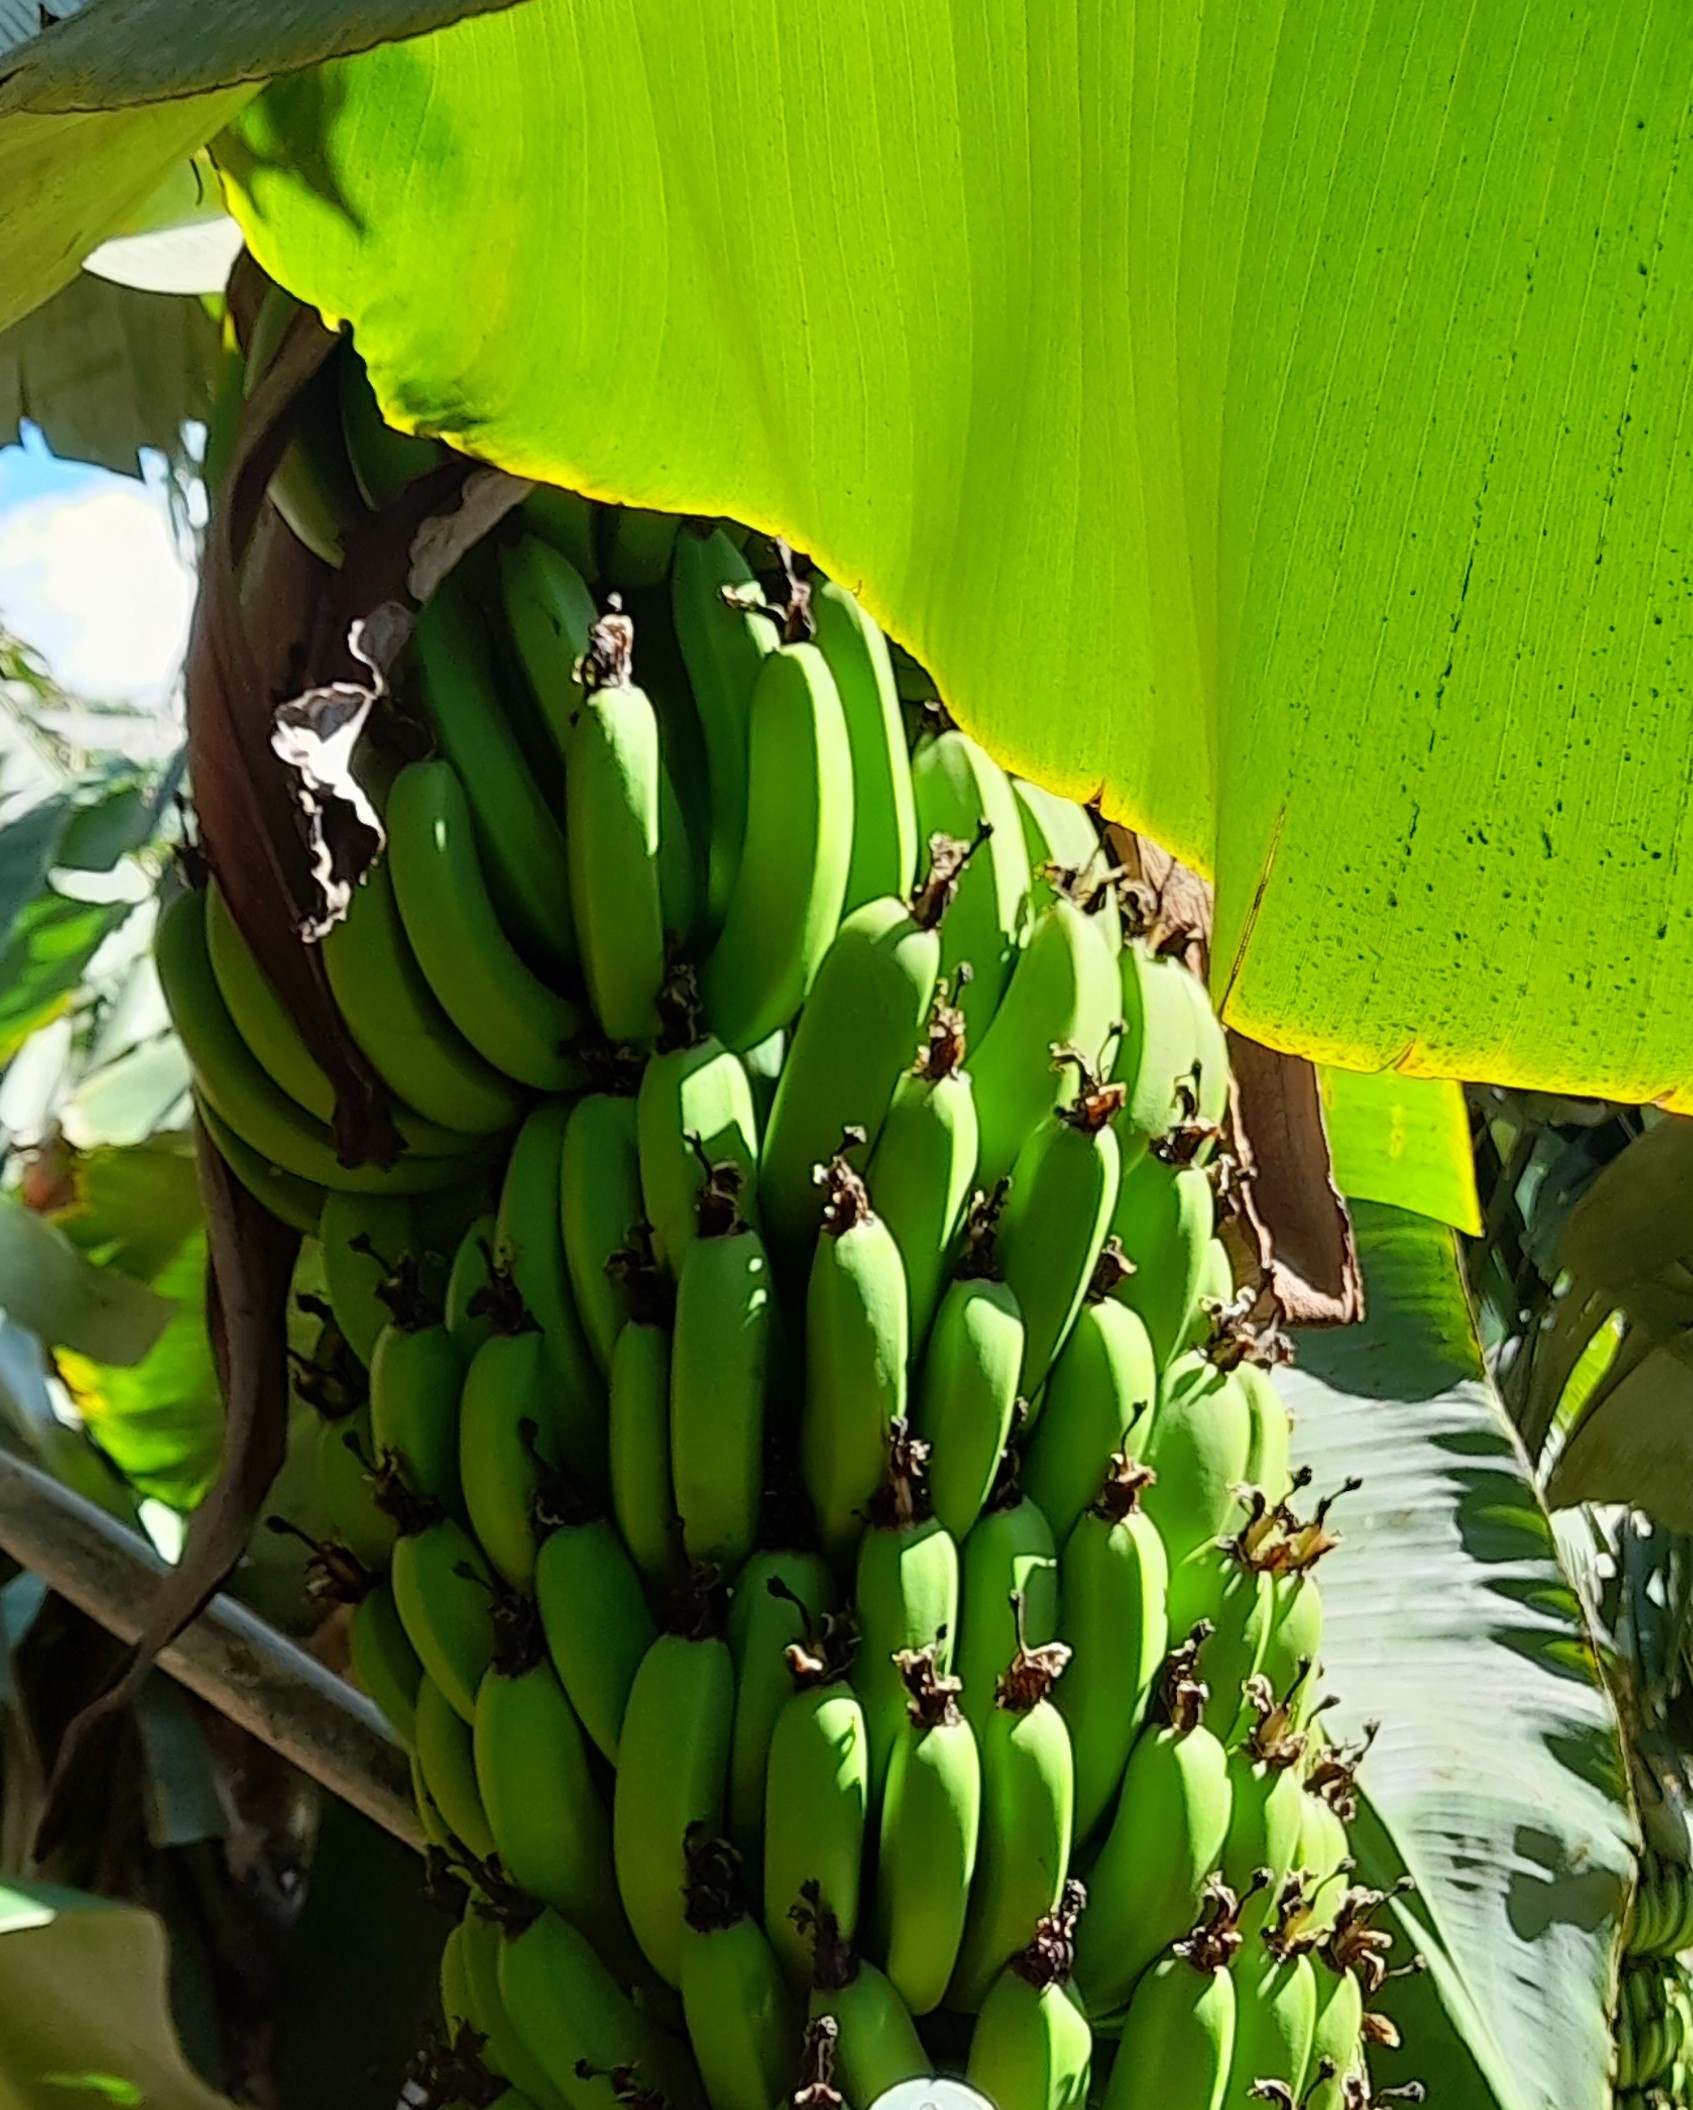
Label: Keep